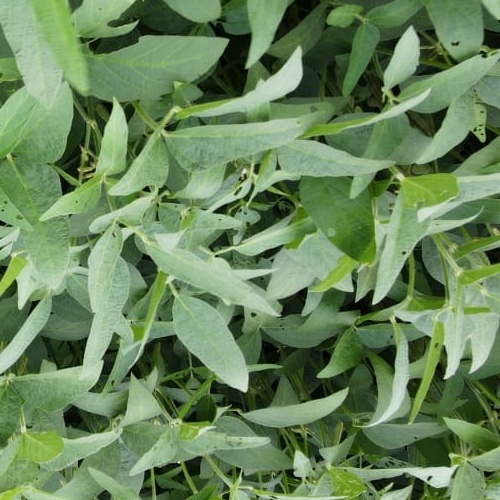
Label: Diabrotica_speciosa